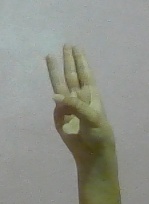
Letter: thaa